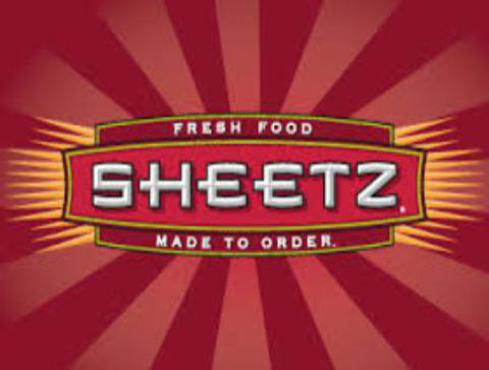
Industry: Food